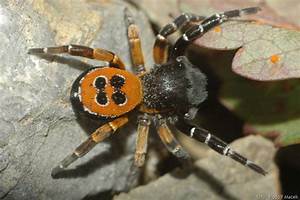
Label: ragno